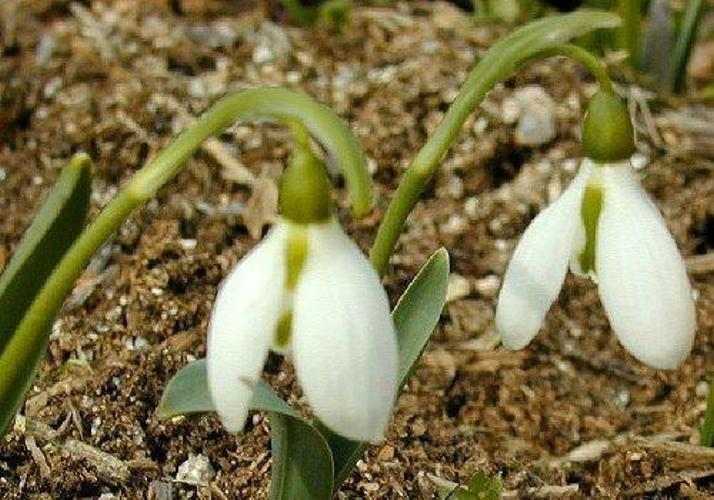
Flower: Snowdrop